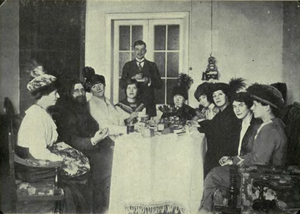
Rheta Louise Childe Dorr est une journaliste américaine, écrivaine, suffragette et militante politique. Elle est l'une des principales journalistes féminines de l'époque progressiste et la première rédactrice en chef du journal The Suffragist.